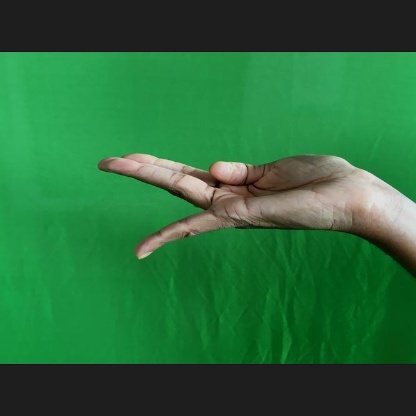
Mudra: Chaturam